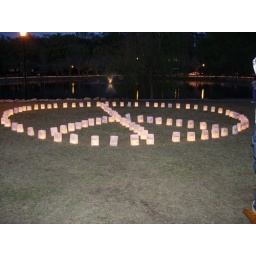
in Tallahassee fl lake ella a candle for each fallen solider around lake a awesome and humbling sight